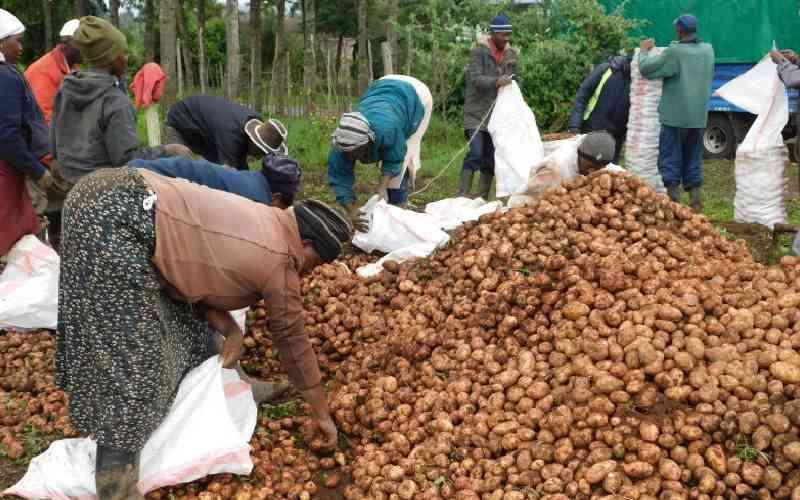
Jopo la watu walio katika eneo la wazi lililozungukwa na zao la viazi vilivyovunwa na kukusanywa pamoja, kuashiria ni eneo litumikalo kwa ajili ya utayarishaji wa zao hilo la biashara.